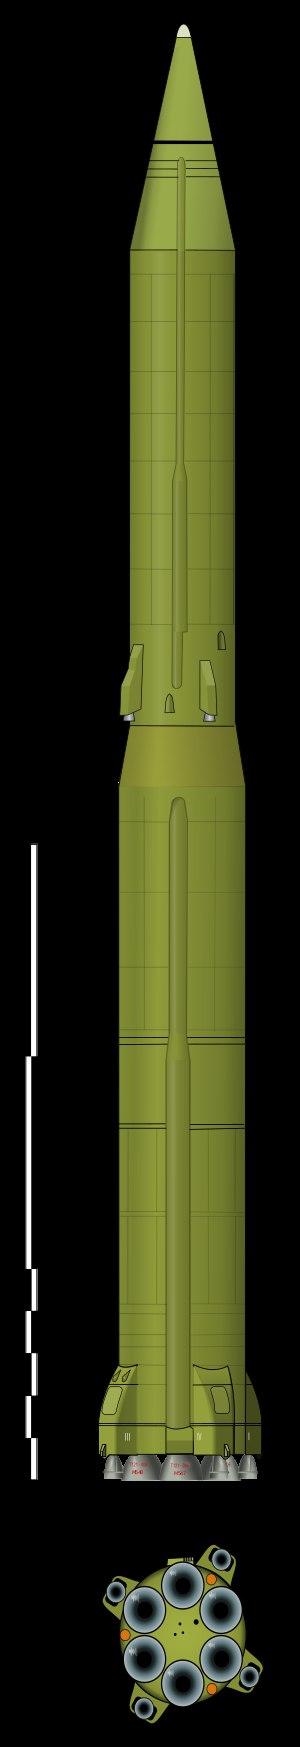
Le R-16 fut le premier missile balistique intercontinental nucléaire déployé par l'URSS entre 1961 et 1976. Dans les pays occidentaux, il est connu sous le code OTAN SS-7 Saddler, et dans les pays du bloc soviétique, sous l'indice GRAU 8K64.